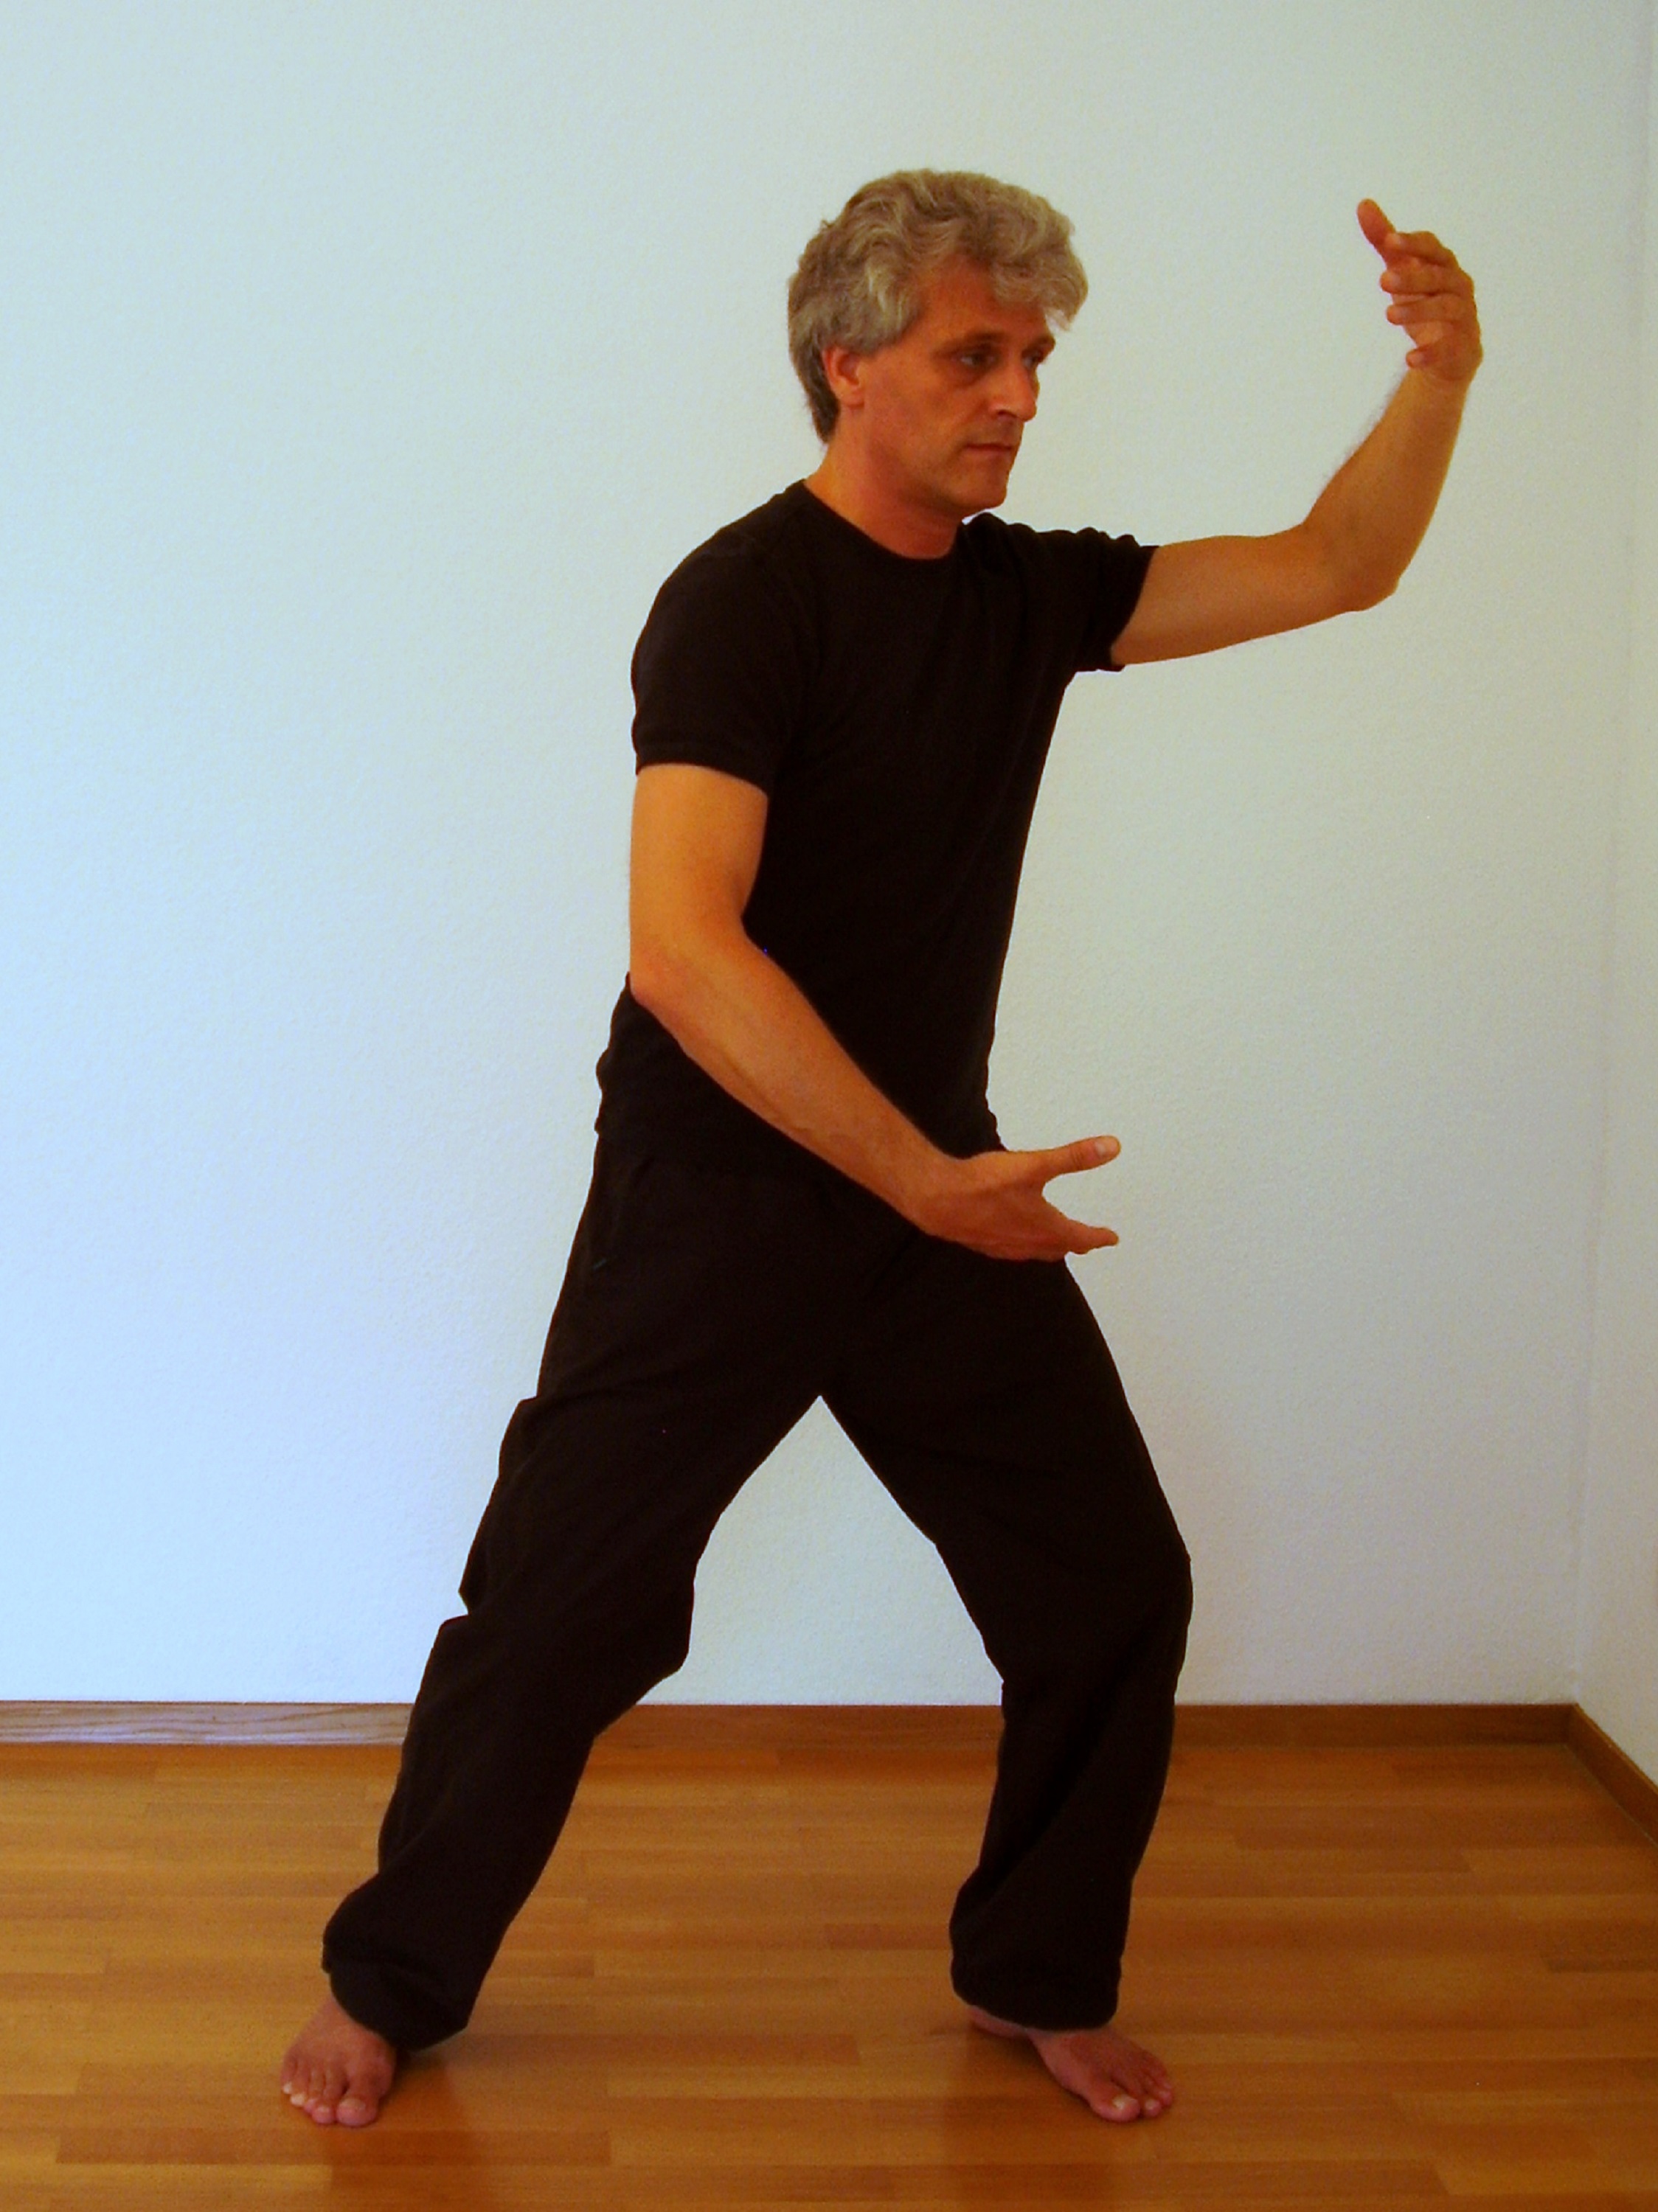
dress, shoulder, leg, Active pants, sleeve, gesture, waist, knee, wood, thigh, elbow, thumb, flooring, wrist, sweatpant, hardwood, performing arts, sportswear, denim, barefoot, human leg, physical fitness, balance, varnish, foot, event, laminate flooring, wood flooring, t shirt, wood stain, fun, abdomen, chest, entertainment, sitting, calf